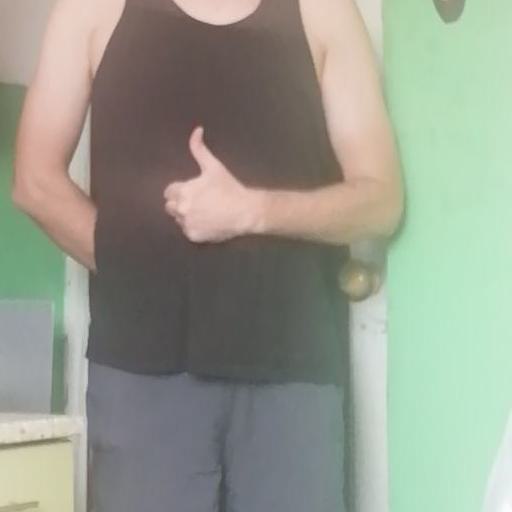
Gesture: like